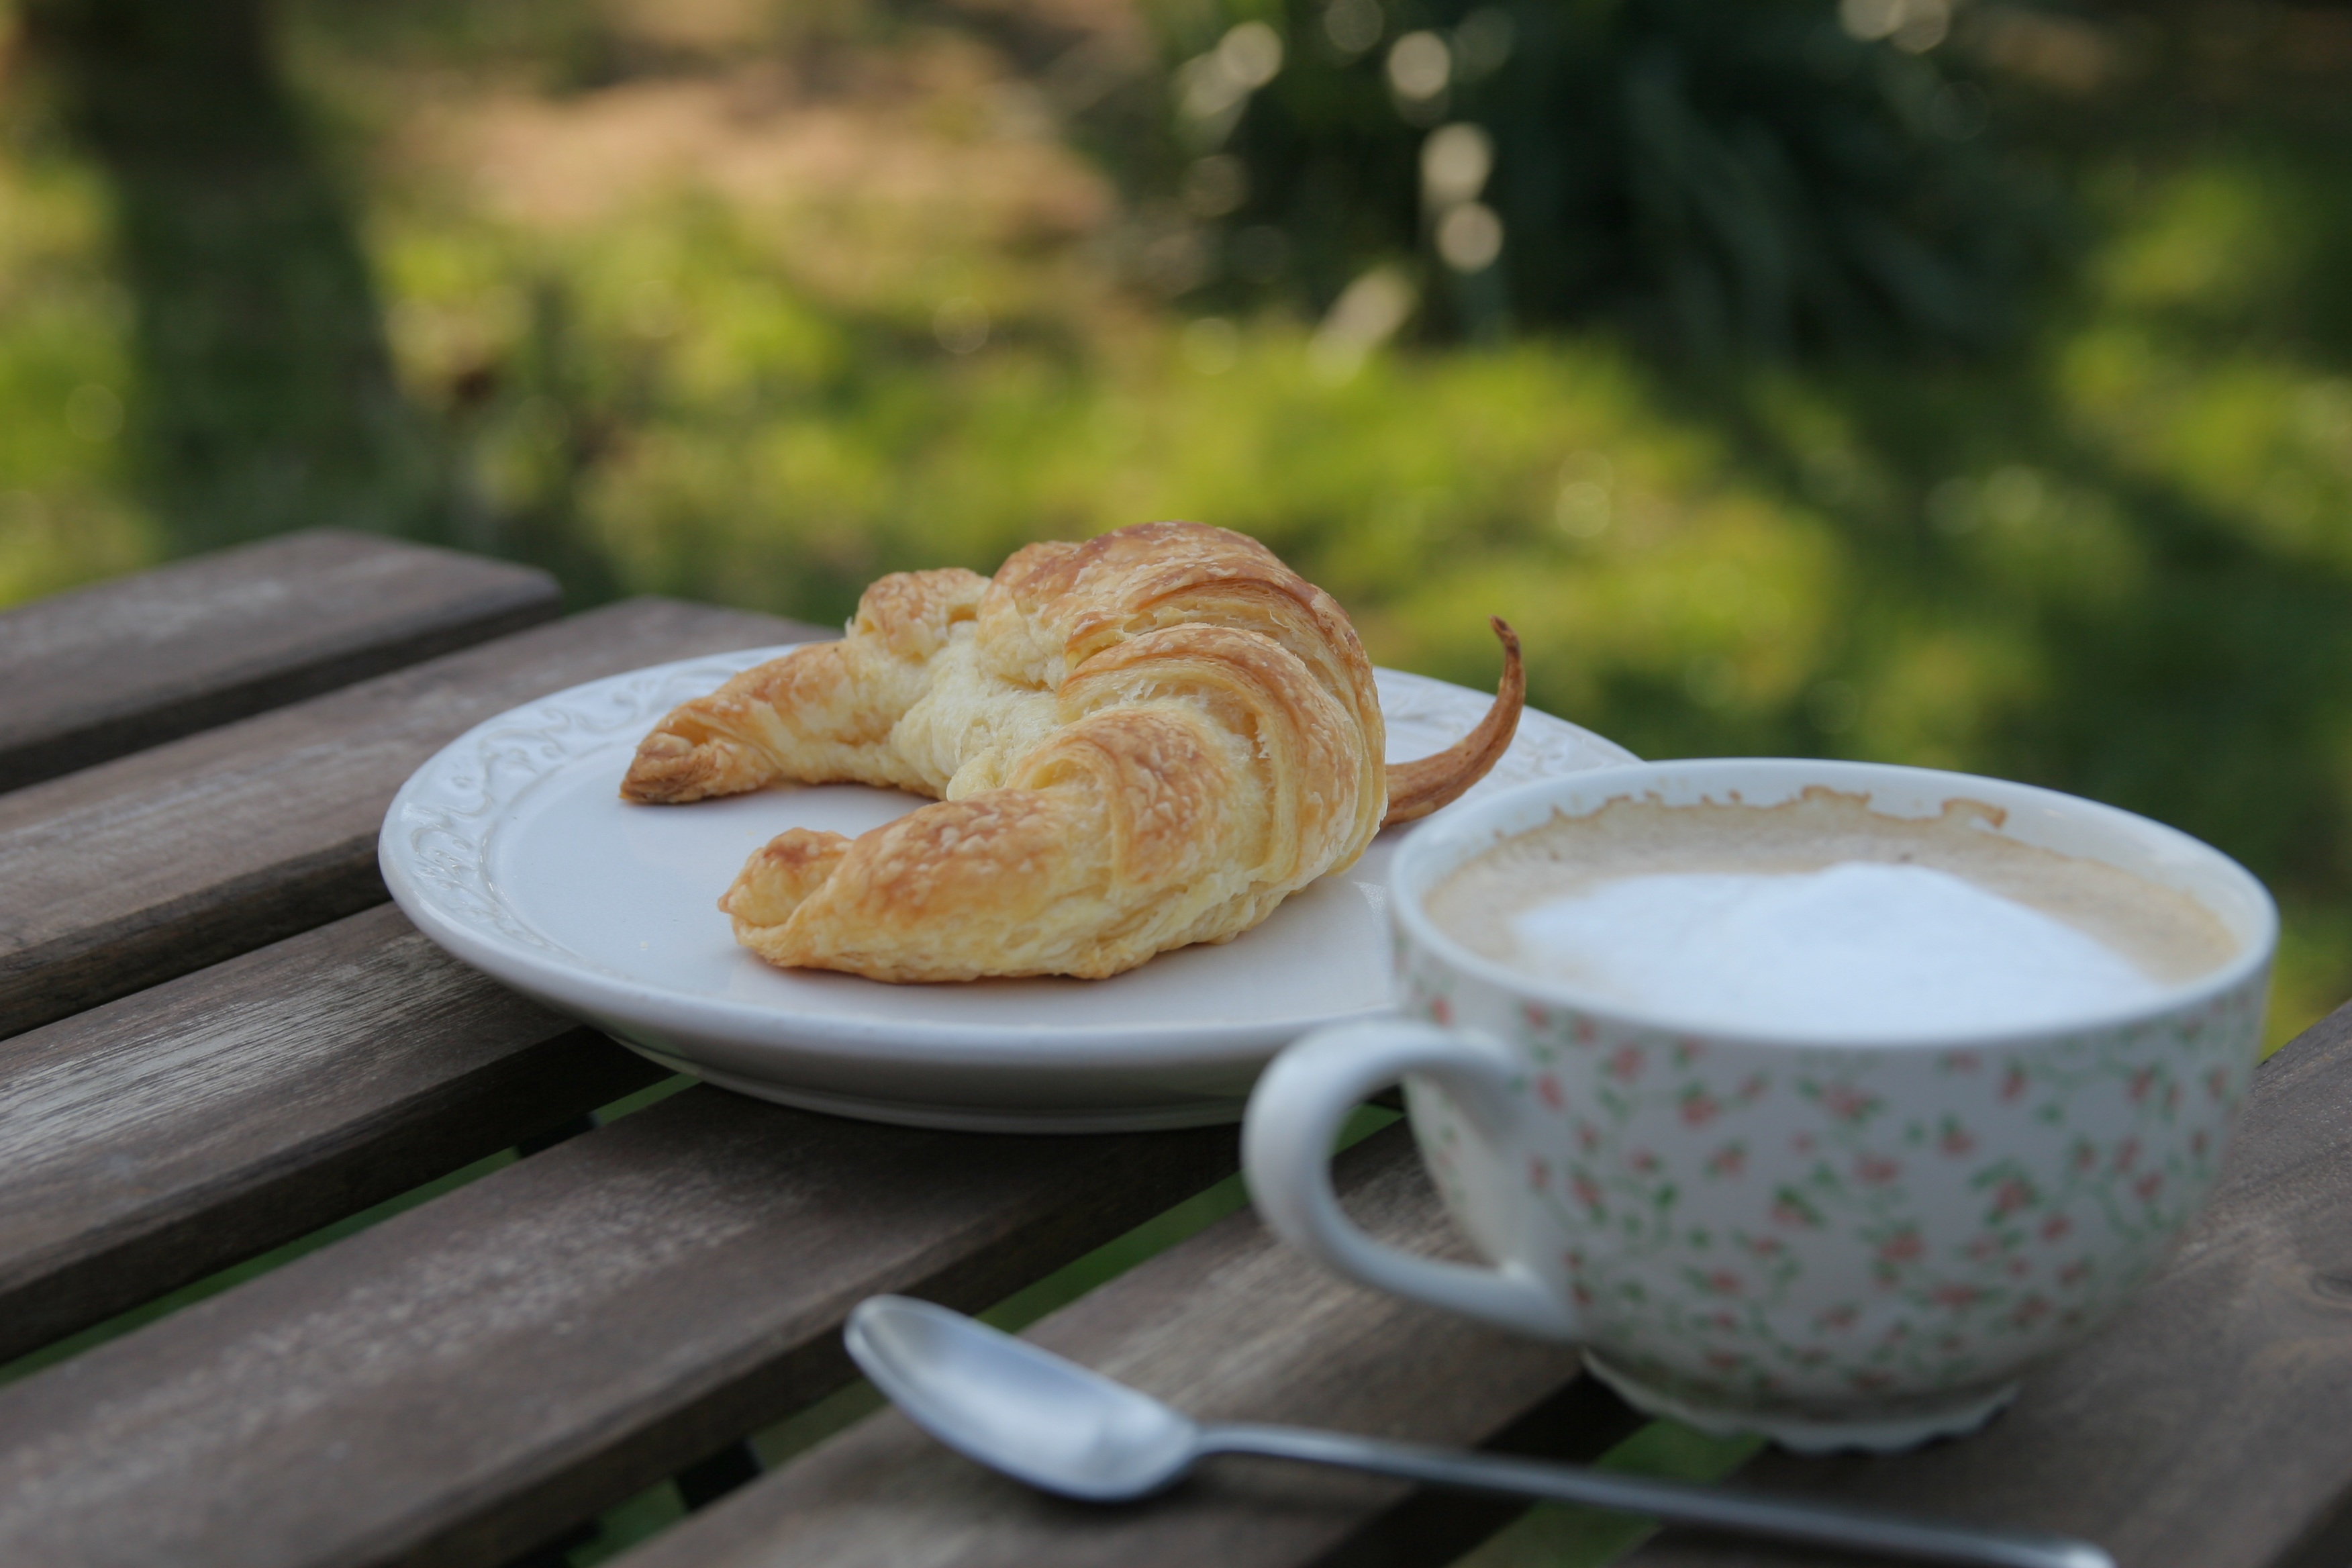
coffee, cup, dish, meal, food, produce, drink, garden, breakfast, baking, dessert, coconut, baked goods, flavor, croissants, kro szan